Sheepshead Bay, Brooklyn

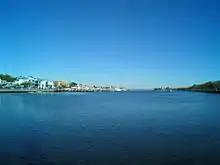

The name "Sheepshead Bay" applies to the neighborhood north of the bay as well as the bay itself. Sheepshead Bay was named for the sheepshead, an edible fish found in the bay's waters. Originally an extension of the town of Gravesend to the west, Sheepshead Bay was a secluded fishing and farming community early in its history.